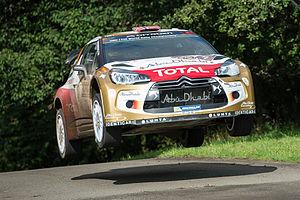
La Citroën DS3 WRC est une voiture de rallye fabriquée par Citroën Racing et Citroën Junior Team de 2011 à 2016. Spécialement conçu pour le championnat du monde des rallyes, elle est basée sur la Citroën DS3 de base.